Ahang, Iran

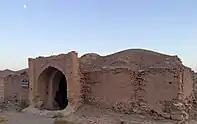

Ahang (also Romanized as Āhang; also known as Ohak) is a village in Jazin Rural District, in the Central District of Bajestan County, Razavi Khorasan Province, Iran. At the 2006 census, its population was 427, in 141 families.